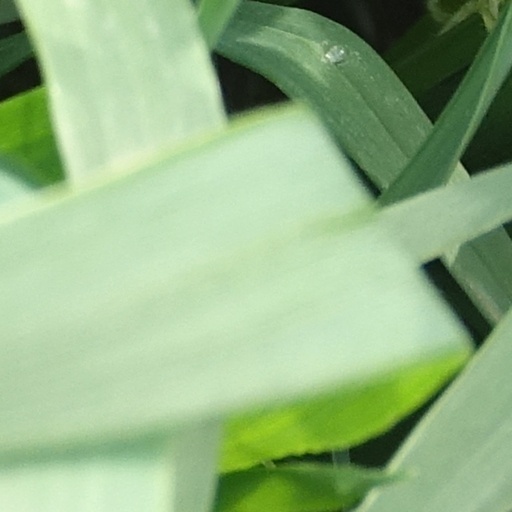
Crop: wheat